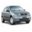
Label: automobile